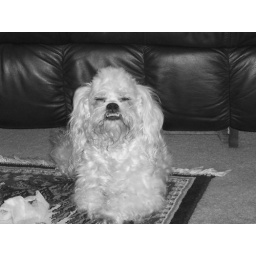
bear aka poopbox the ugliest dog in the world!